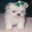
Label: dog